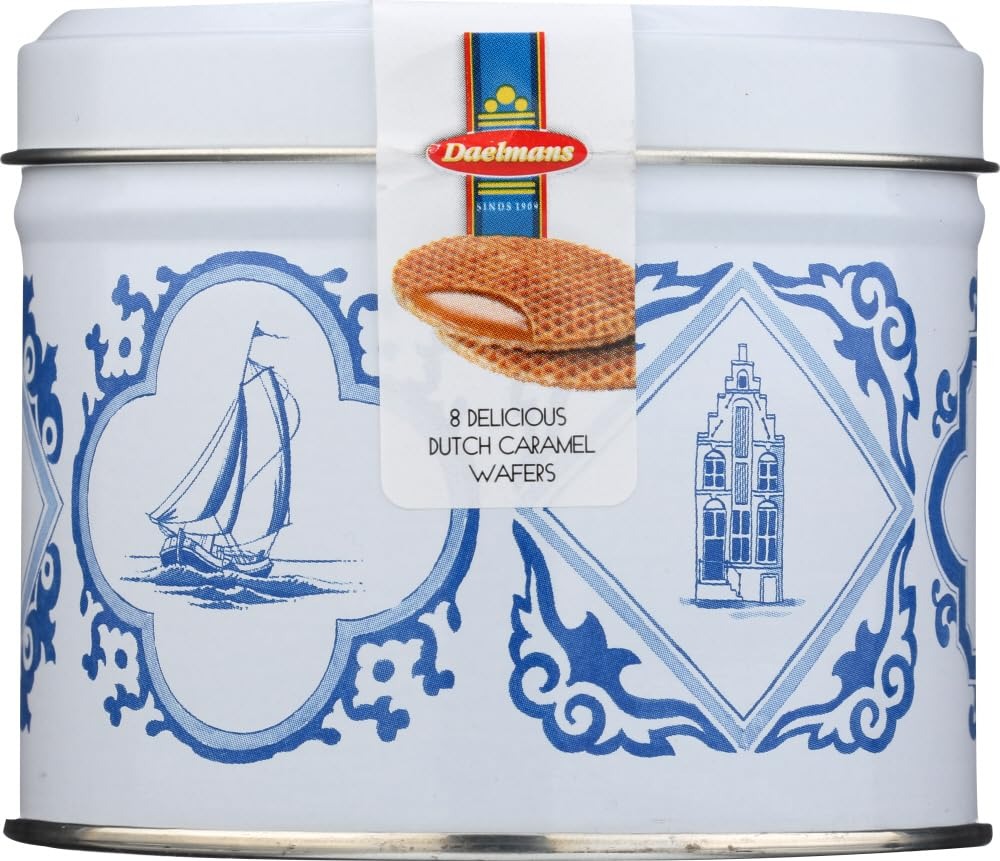
Item Name: Daelmans Stroopwafel Gift Tin, Caramel, 8.11 oz
Value: 8.11
Unit: Ounce

Price: 6.68